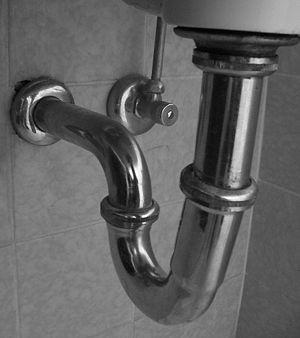
Un évier est une vasque. En général, il est placé dans la cuisine et sert à faire la vaisselle ou à nettoyer la nourriture. Le lavabo est quant à lui placé dans la salle de bains et sert à faire sa toilette. Mais on peut différencier facilement l'un de l'autre : l'évier est souvent métallique et le lavabo en céramique.